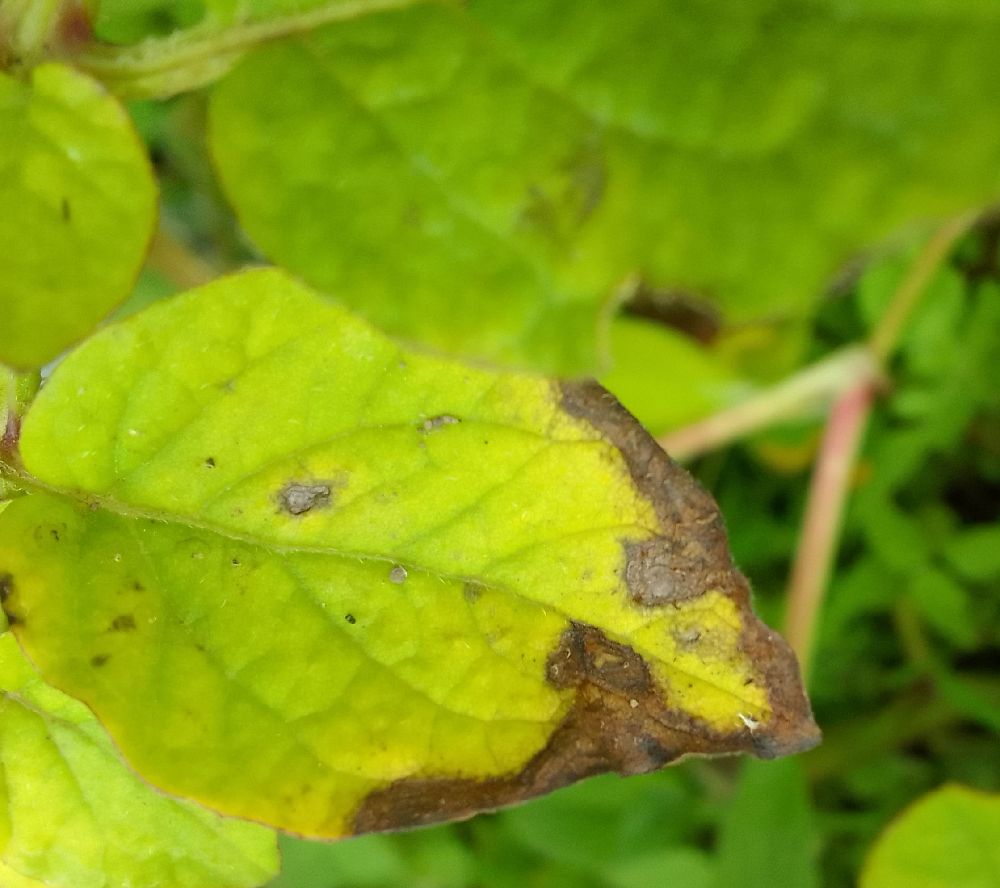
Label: Early blight